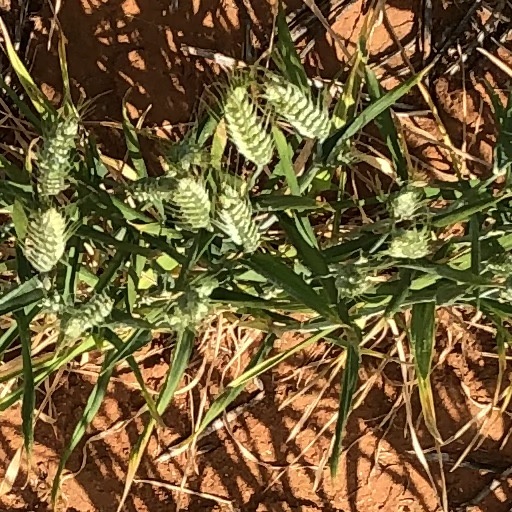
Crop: wheat